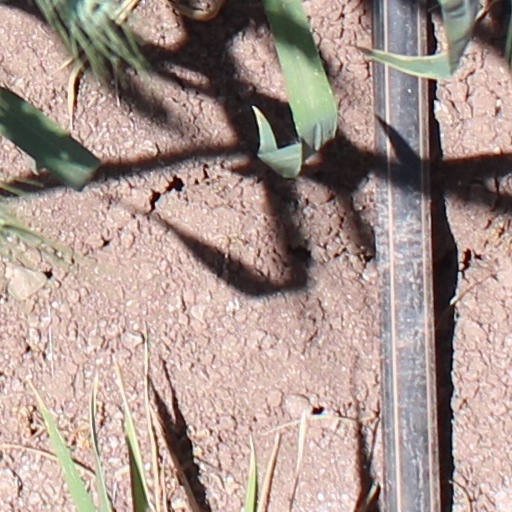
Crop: wheat